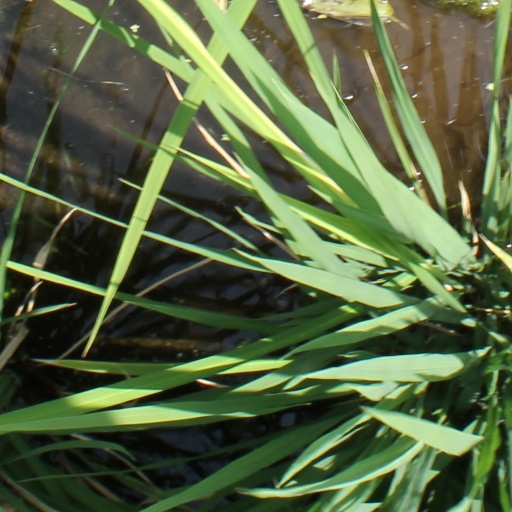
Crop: rice